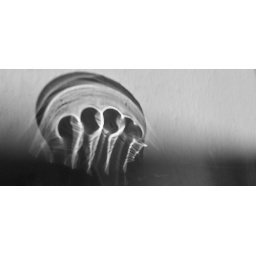
glass + light in black and white